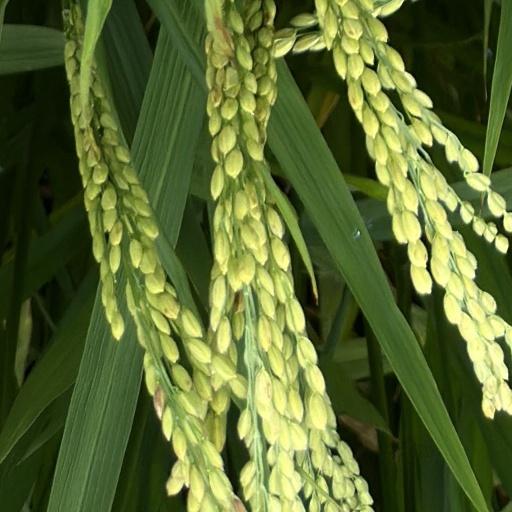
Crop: rice